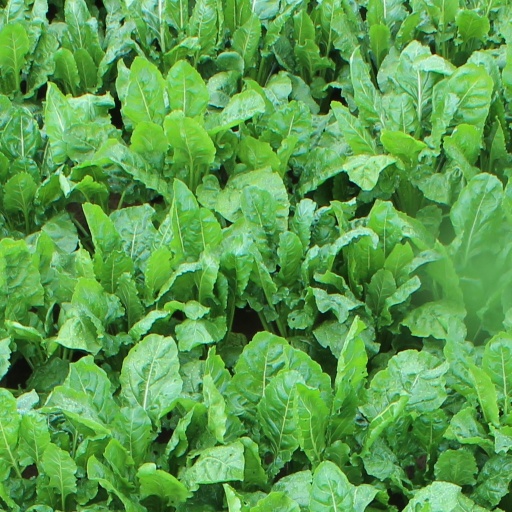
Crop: sugar beet